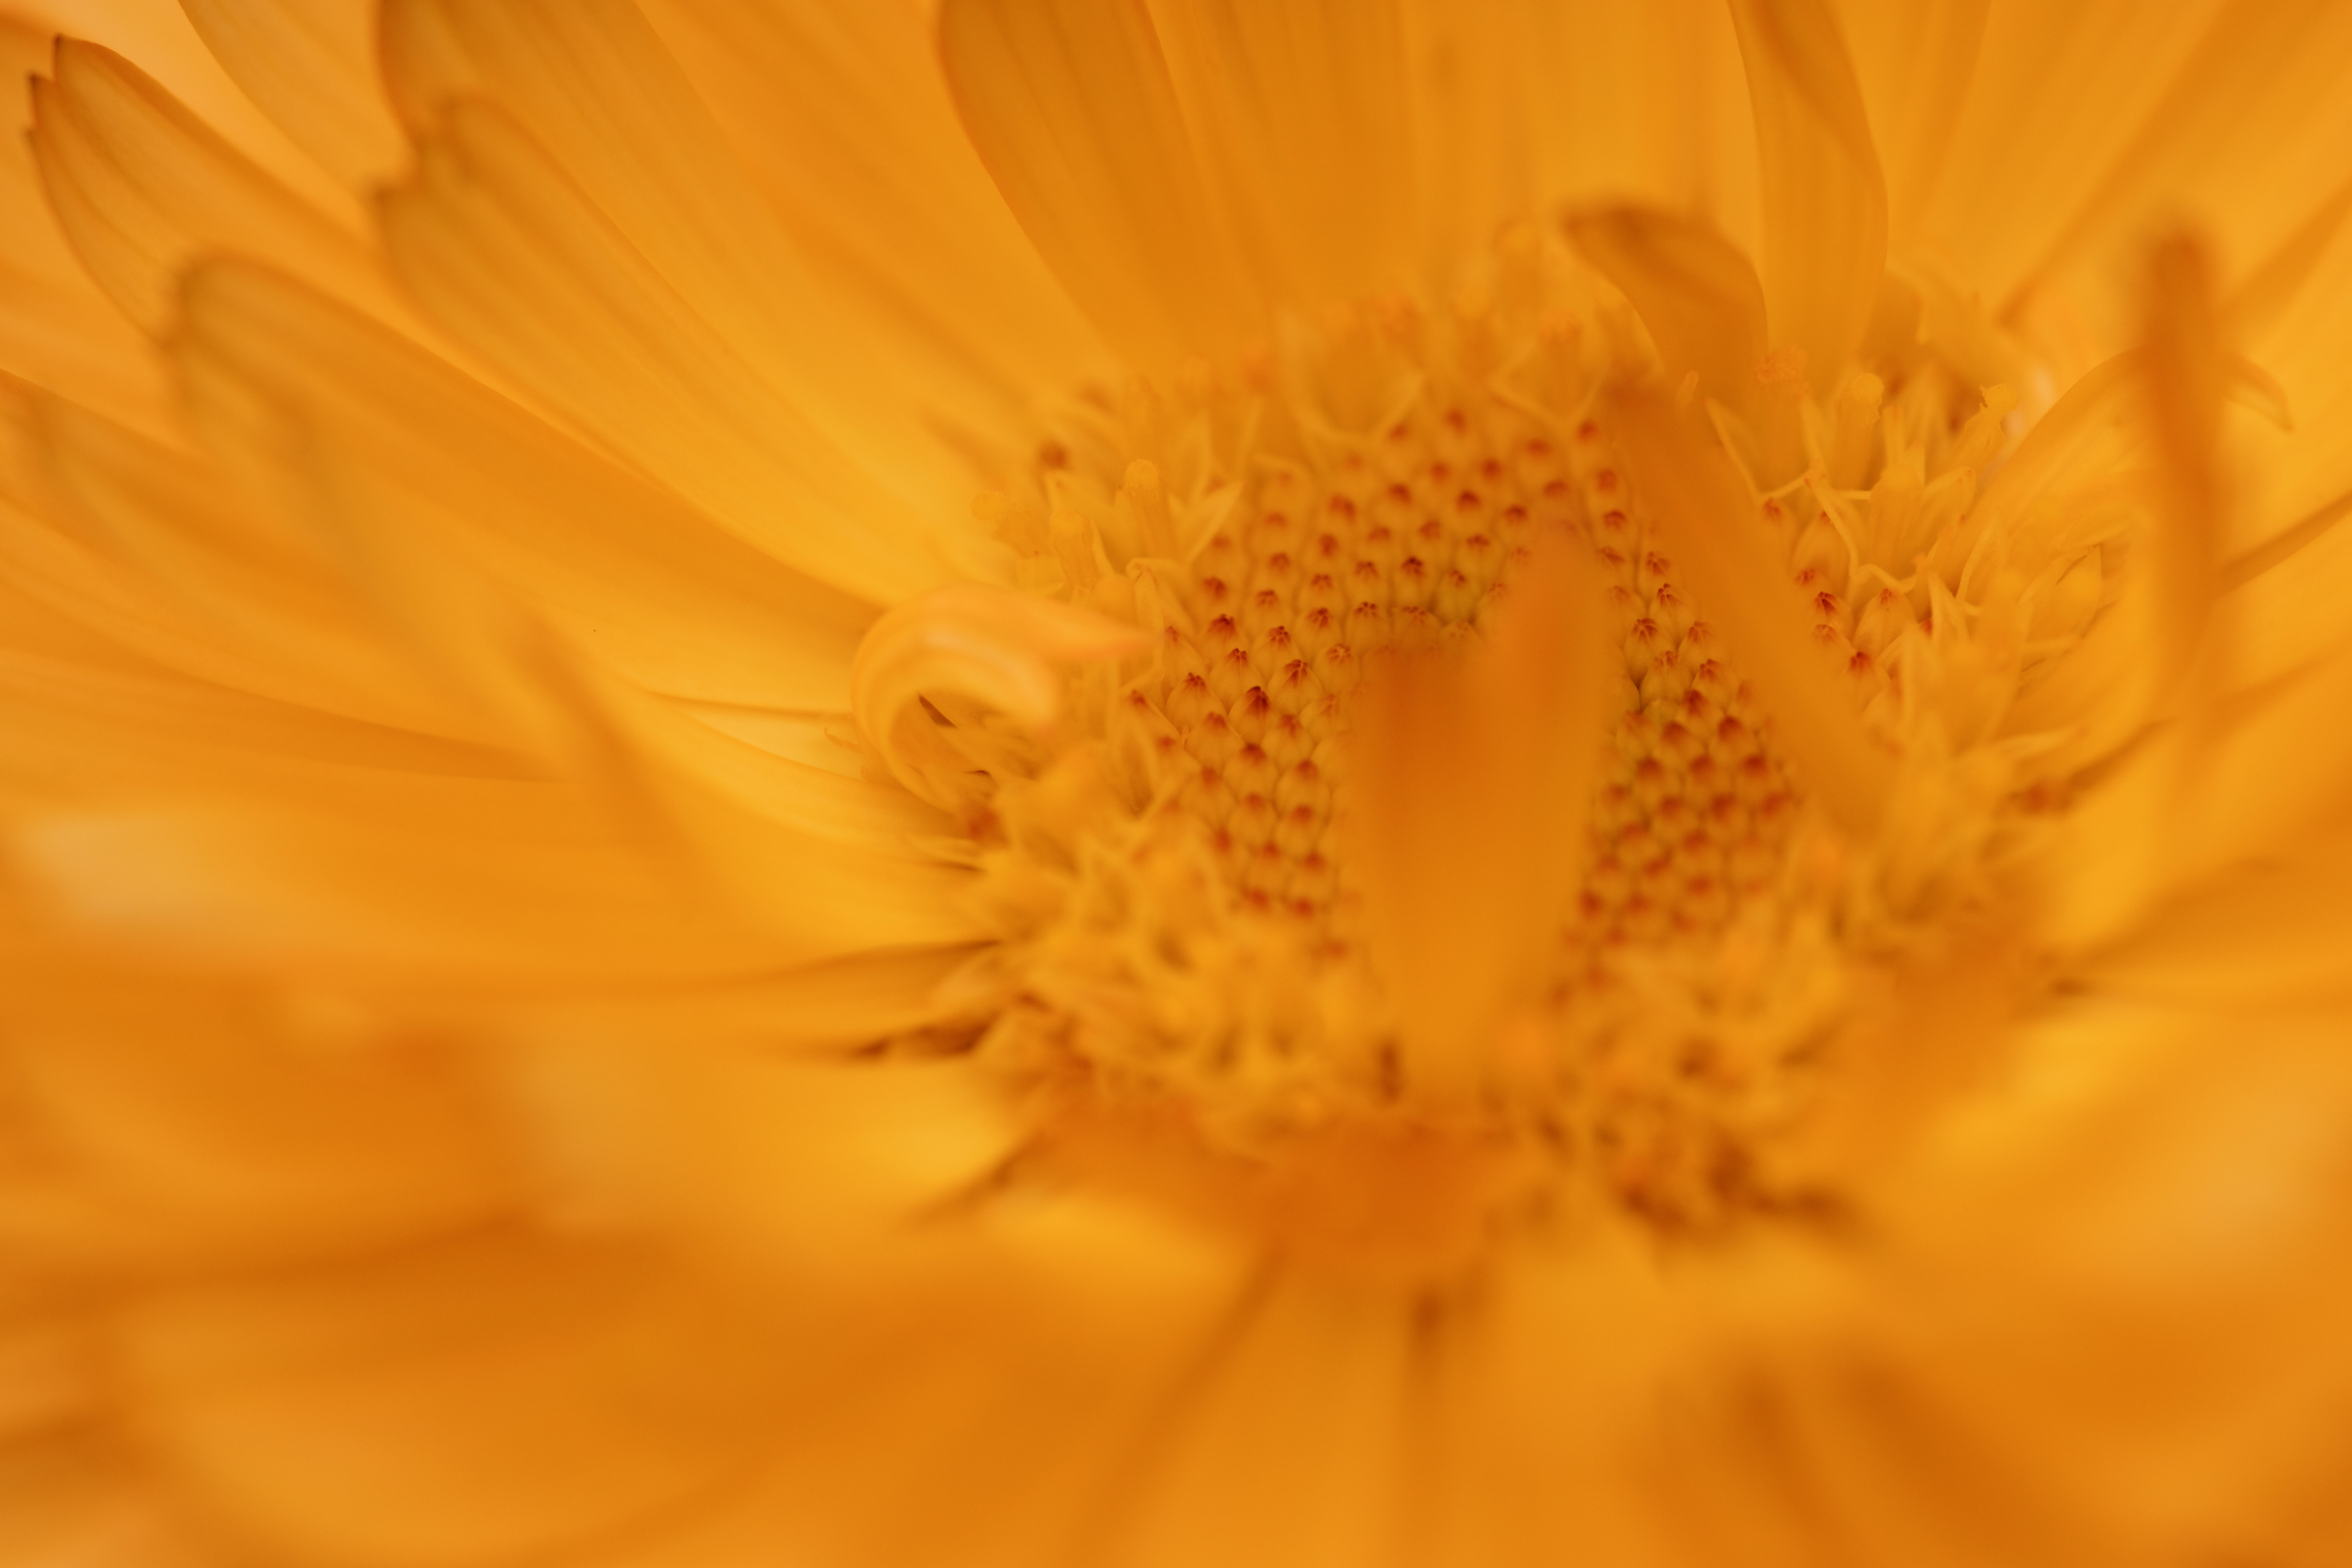
nature, plant, photography, flower, petal, pollen, macro, yellow, flora, flowers, close up, hongkong, macro photography, flowering plant, daisy family, plant stem, land plant